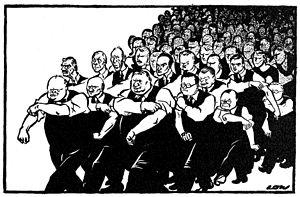
Le gouvernement Attlee est le gouvernement du Royaume-Uni du 26 juillet 1945 au 26 octobre 1951. Dirigé par le Premier ministre Clement Attlee, c'est le premier gouvernement majoritaire que parvient à constituer le Parti travailliste, après deux gouvernements minoritaires éphémères en 1924 et de 1929 à 1931. C'est donc la première fois que les travaillistes, qui sont alors un parti explicitement socialiste et ouvrier, disposent d'une majorité absolue à la Chambre des communes et peuvent mettre en oeuvre leur programme.